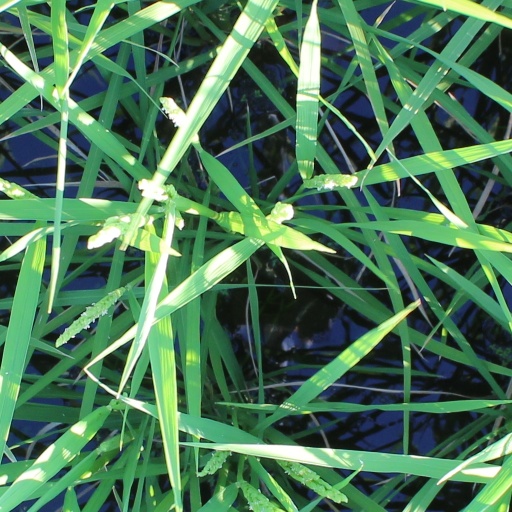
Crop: rice